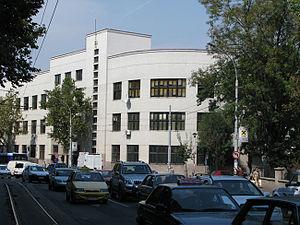
Le fr:Premier lycée de Belgrade, Serbie
La culture de la Serbie, pays d'Europe du Sud-Est, désigne d'abord les pratiques culturelles observables de ses habitants.
La rue Cara Dušana, est une rue de Belgrade, la capitale de la Serbie, située dans la municipalité urbaine de Stari grad.
Les monuments culturels protégés constituent une catégorie de monuments de Serbie inscrits sur une liste de monuments bénéficiant de la protection de l'État. Il s'agit d'une troisième catégorie de monuments protégés classés, par leur importance, après les monuments culturels d'importance exceptionnelle et les monuments culturels de grande importance.
La Serbie /sɛʁ.bi/, en forme longue la république de Serbie, en serbe : Srbija /sř̩.bi.ja/ et Republika Srbija, en serbe en écriture cyrillique : Сpбија et Република Сpбија, est un État des Balkans occidentaux et de l’Europe du Sud, parfois située en Europe centrale ; son régime politique est de type démocratie parlementaire monocamérale. La Serbie est frontalière de la Roumanie à l'est-nord-est, de la Bulgarie au sud-est, de la Macédoine du Nord au sud-sud-est, du Kosovo au sud, du Monténégro au sud-ouest, de la Bosnie-Herzégovine à l'ouest, de la Croatie au nord-ouest et de la Hongrie au nord-nord-ouest. Sa capitale est Belgrade.
Le Premier lycée de Belgrade est l'un des principaux lycées de Belgrade, la capitale de la Serbie. Il a été créé le 18 juin 1839 et fut conçu, à sa création, comme un établissement d'élite. Il est situé au 61 rue Cara Dušana, dans la municipalité de Stari grad. Le bâtiment qui abrite aujourd'hui l'établissement, construit en 1938, figure sur la liste des biens culturels de la Ville de Belgrade.
Le système éducatif serbe se divise en trois niveaux : le primaire, le secondaire et le niveau supérieur.